Vivienne Haigh-Wood Eliot

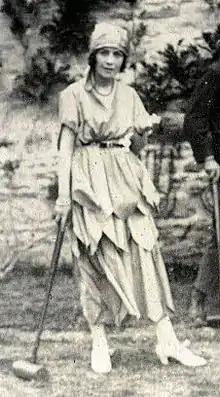
Haigh-Wood in 1921

Vivienne Haigh-Wood was born in Knowsley Street, Bury, Lancashire, the first child of Rose Esther (née Robinson; 1860–1941) and Charles Haigh-Wood ( Wood; 1854–1927), an artist and member of the Royal Academy of Arts. Charles was local to the area, but his wife was born in London where the couple had been living, and they had returned to Bury for an exhibition of Charles's paintings at a gentleman's club, with Rose Esther heavily pregnant. The journey may have triggered the birth earlier than expected, and Haigh-Wood was born in Lancashire rather than London.